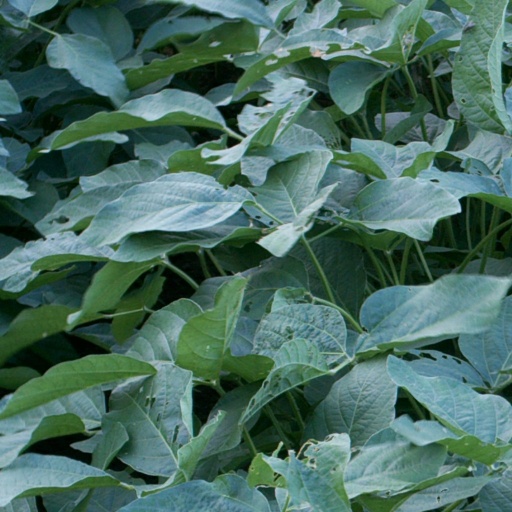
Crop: soybean